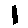
Label: 1